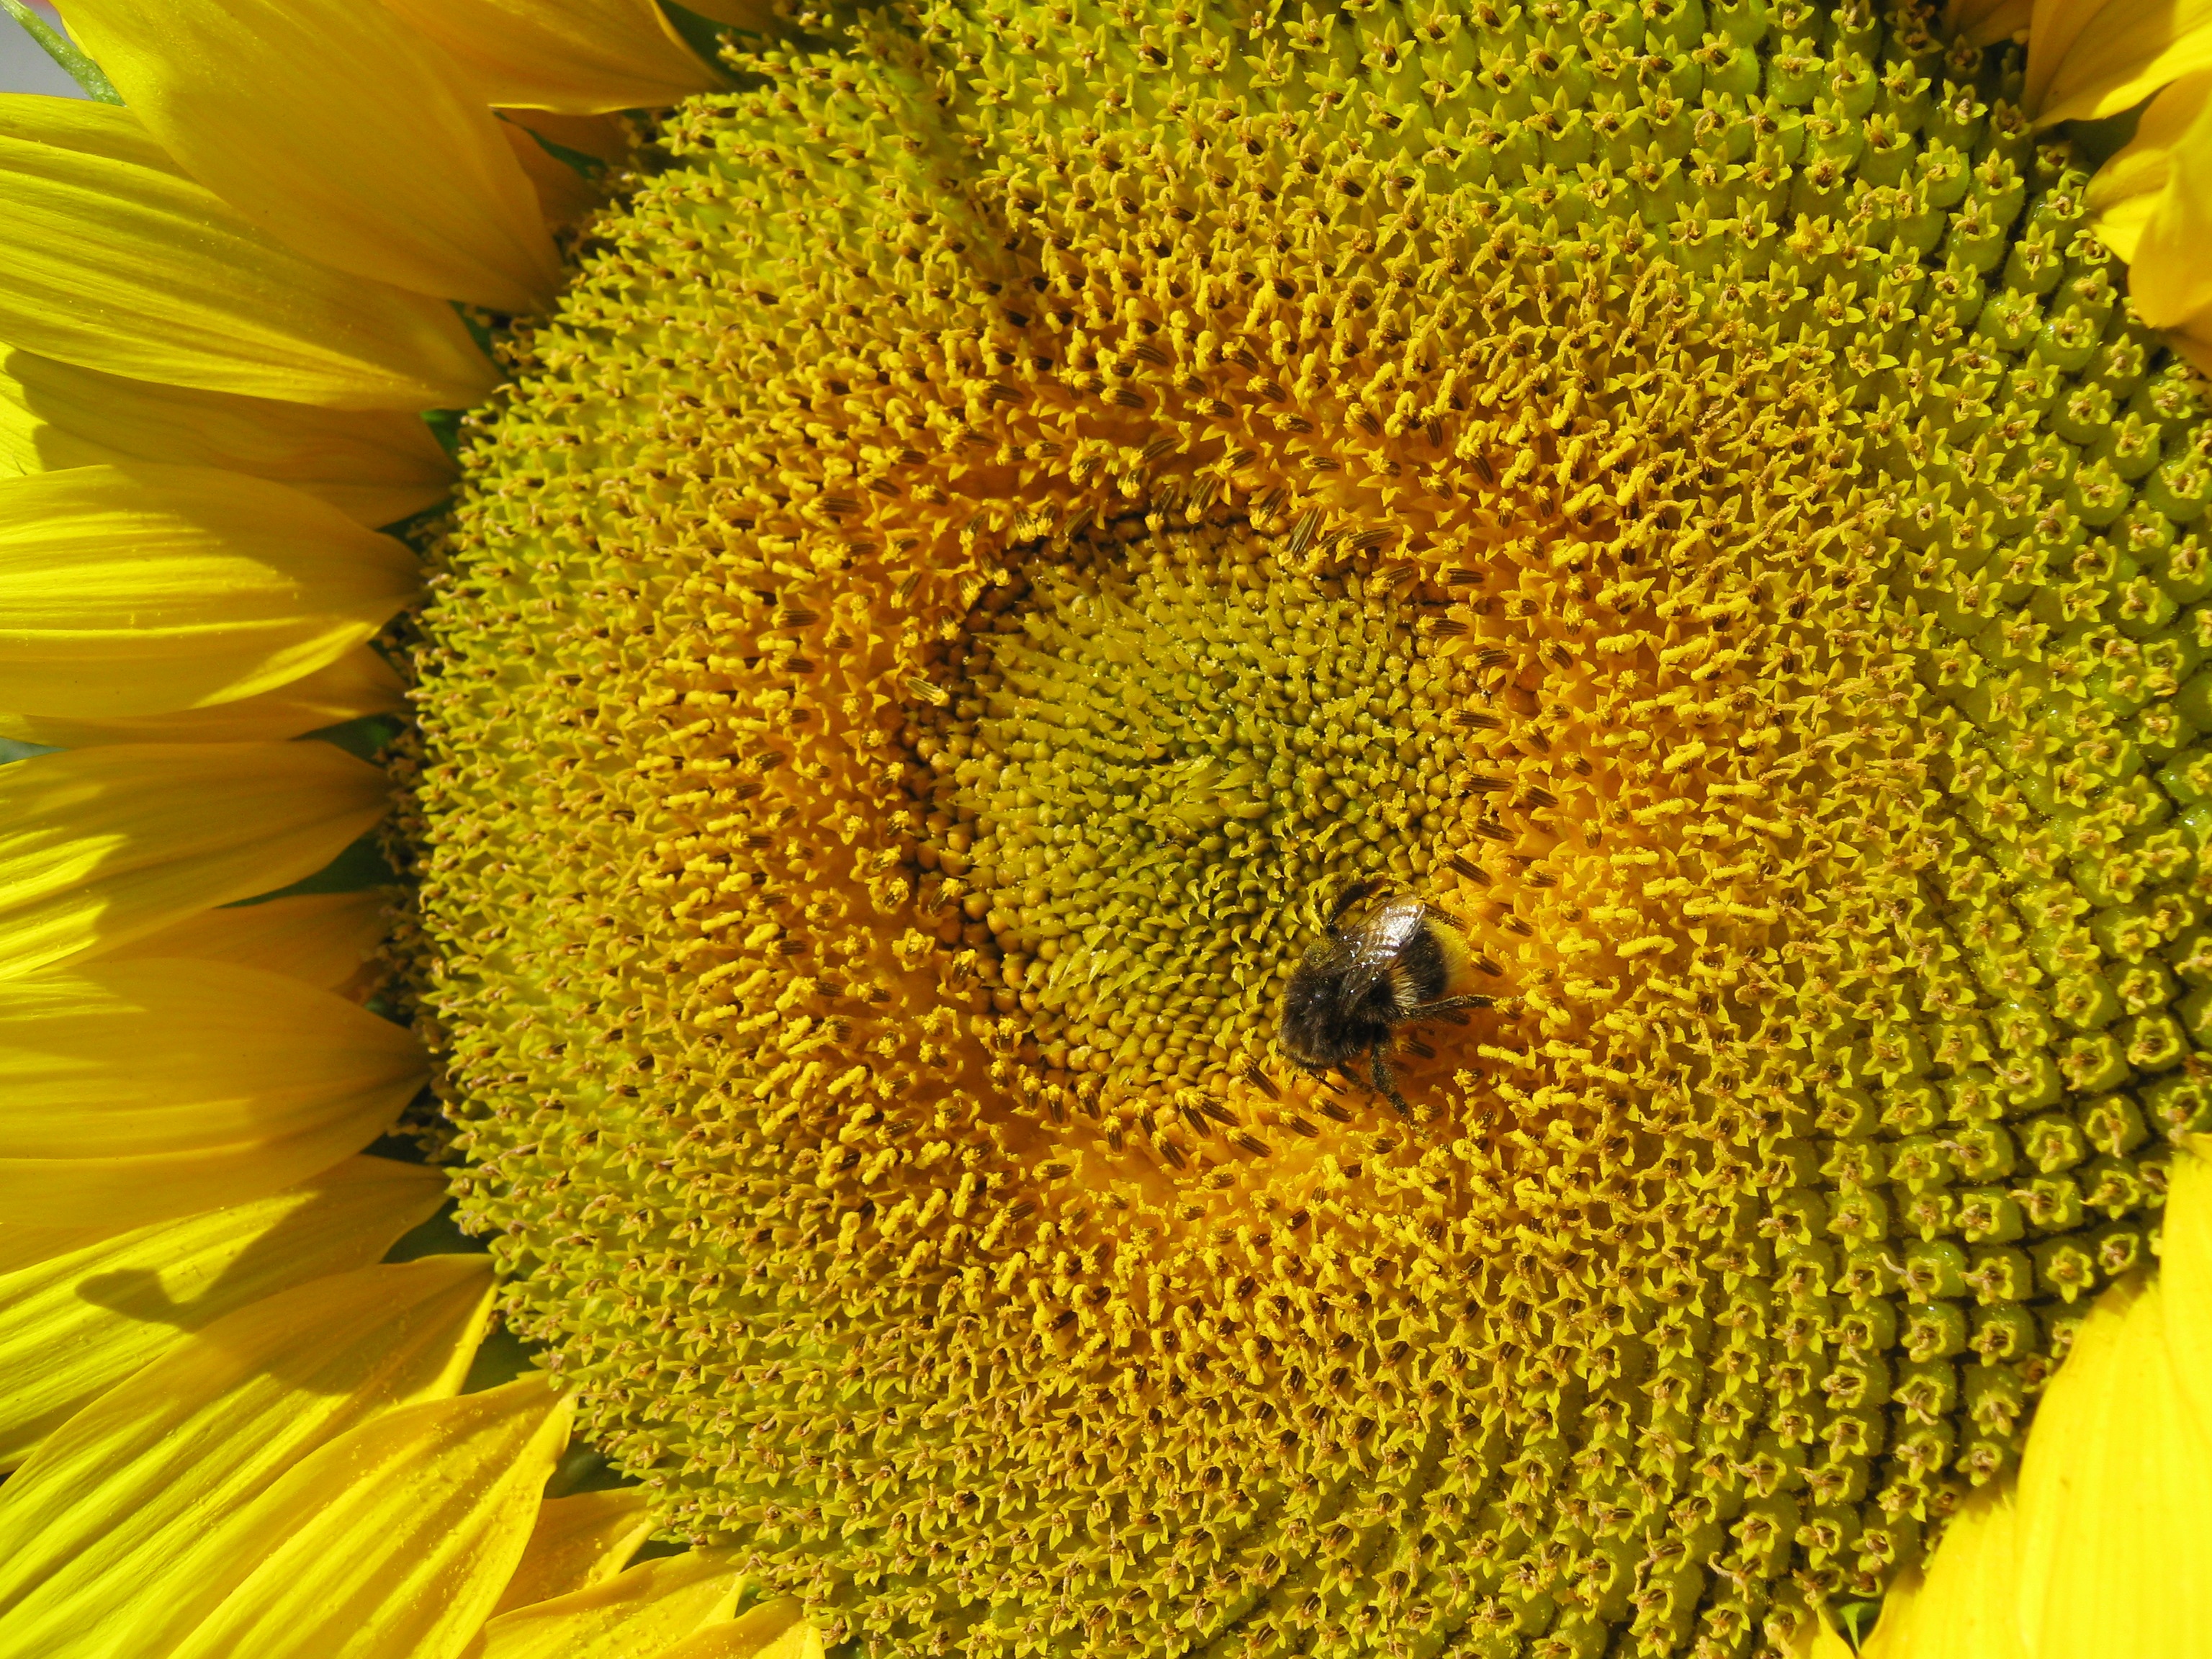
plant, field, flower, pollen, produce, botany, yellow, close, flora, sunflower, close up, bee, sun flower, vegetarian food, macro photography, flowering plant, daisy family, sunflower seed, plant stem, land plant